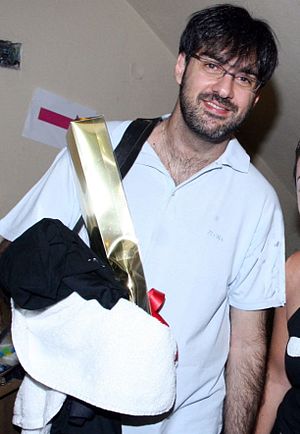
Leonidas Kavakos
Leonidas Kavakos i 2008.
Leonidas Kavakos
Leonidas Kavakos er en græsk violinist og dirigent.